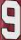
Number: 9